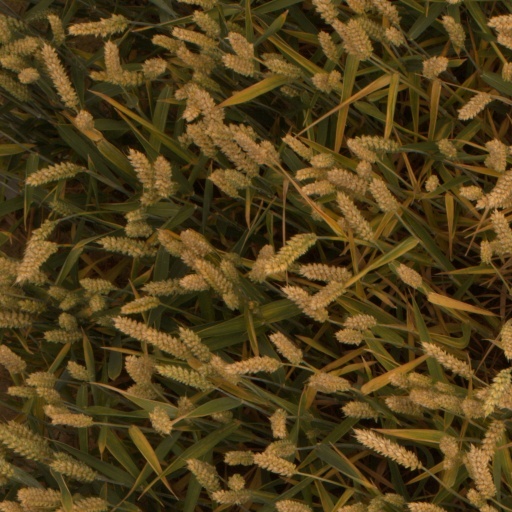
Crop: wheat